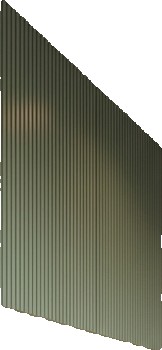
Surface category: cladding